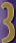
Number: 3